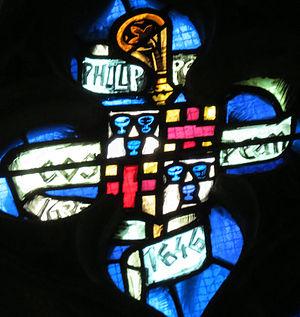
Blason de Philippe Cospéan, évêque de Lisieux (1635-1646).
Philippe Cospéan est un prélat et prédicateur français d'origine belge, né à Mons le 15 février 1571, et décédé au château de Loges, près de Lisieux, le 8 mai 1646.
L'évêque de Nantes est à la tête du diocèse catholique français de Nantes, en Bretagne. Le diocèse couvre le département de Loire-Atlantique. L'évêque de Nantes siège dans la Cathédrale Saint-Pierre-et-Saint-Paul située dans la cité de Nantes. L'évêché de Nantes est suffragant de l'archevêché de Tours jusqu'en 2003, puis de l'archevêché de Rennes à partir de cette date. La création de l'évêché remonte au IVᵉ siècle.